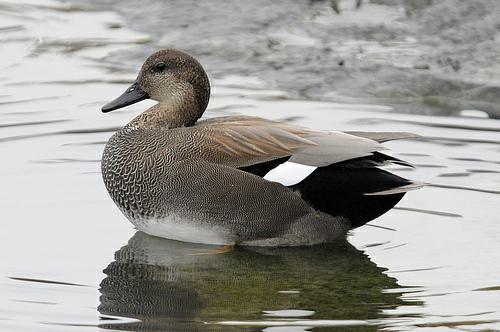
A photo of a gadwall